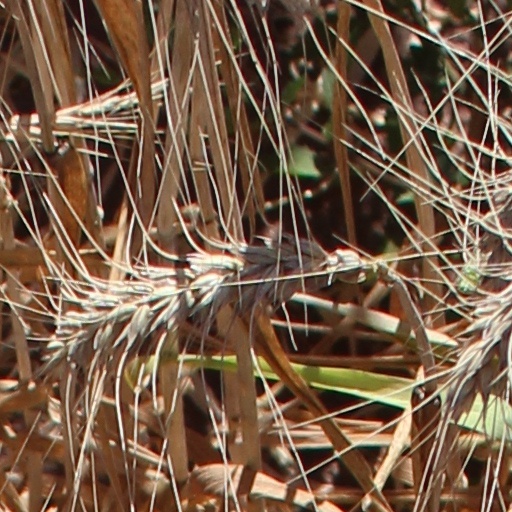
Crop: wheat